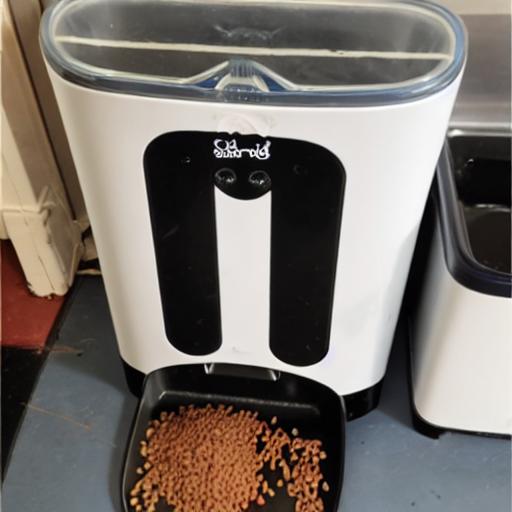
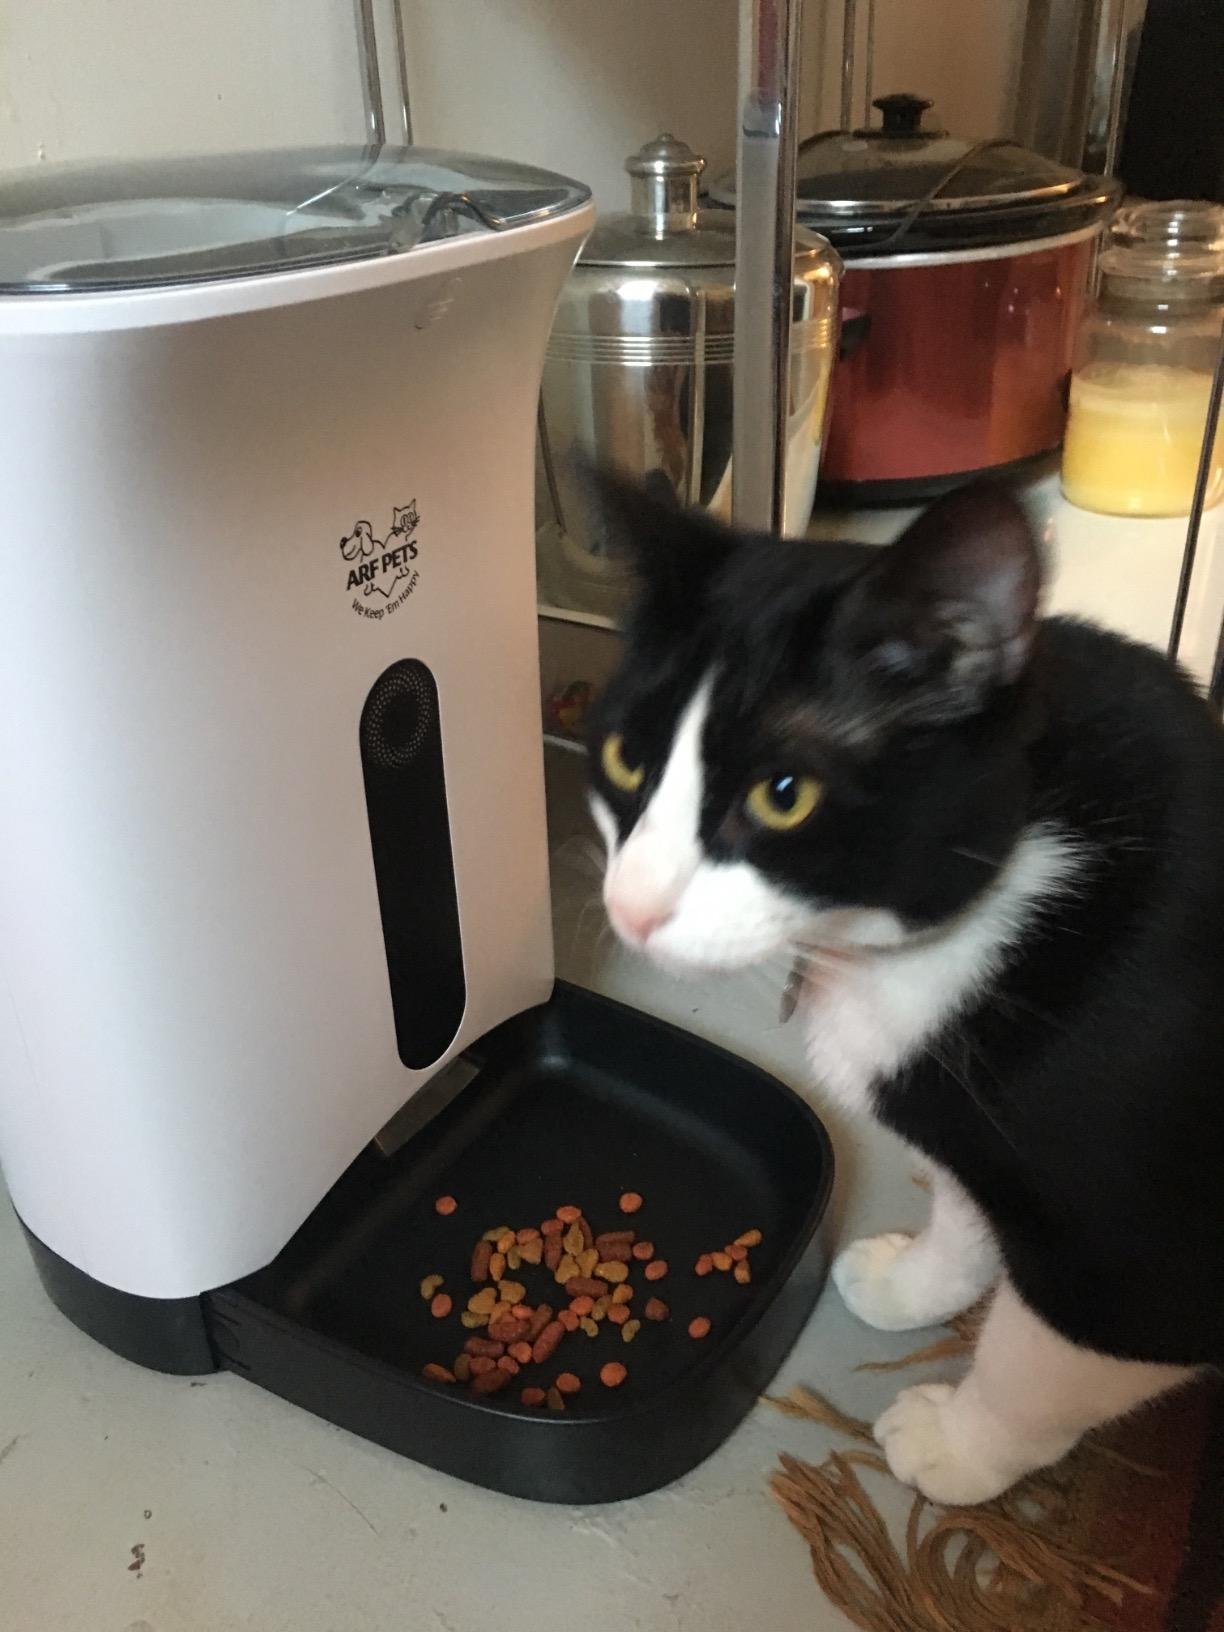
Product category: items_feeder
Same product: no